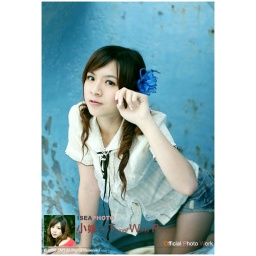
Appear a cute cat in the taipei water park...